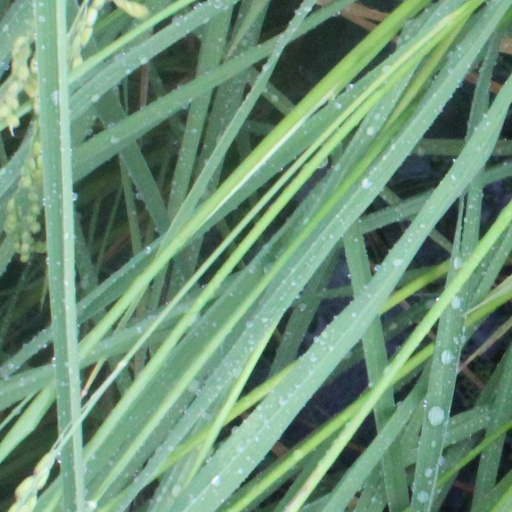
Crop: rice